Park Avenue (Montreal)

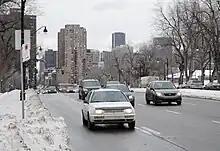
Park Avenue near Pine Avenue

Park Avenue (officially in ) is one of central Montreal's major north-south streets. It derives its name from Mount Royal Park, by which it runs. Between Mount Royal Avenue and Pine Avenue, the street separates the eastern side of the mountain park and the smaller Jeanne Mance Park (formerly known as Fletcher's Field and often referenced as such in Montreal literature).